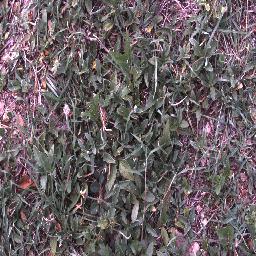
Label: negative